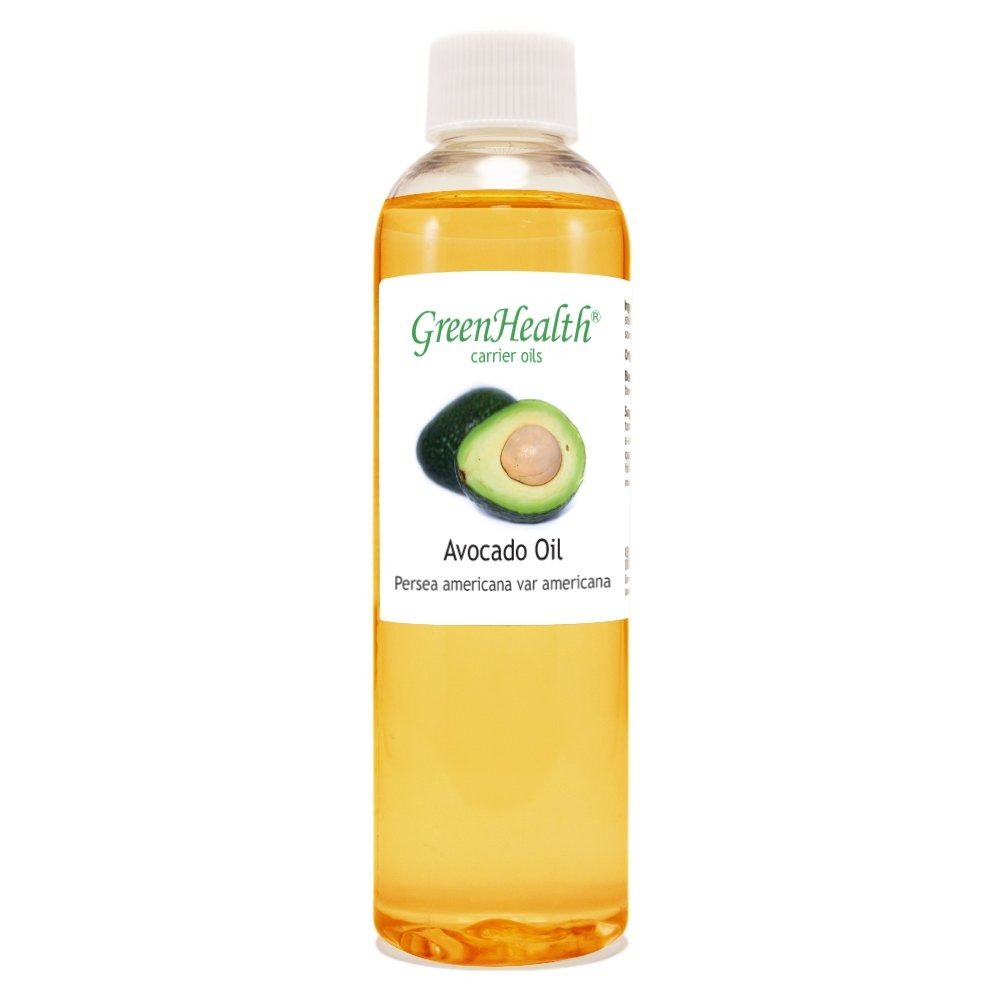
Item Name: GreenHealth Avocado Carrier Oil – 4 fl oz (118 ml) Plastic Bottle w/Cap – 100% Pure Carrier Oil
Product Description: 100% Pure Avocado Carrier Oil
Value: 4.0
Unit: Fl Oz

Price: 7.99